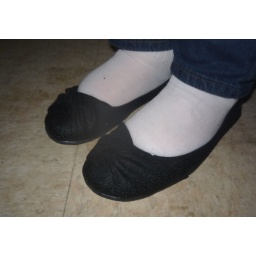
Lara new black canvas shoes wet after walk in rain and puddles.